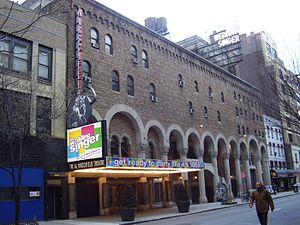
Le Al Hirschfeld Theatre est un théâtre de Broadway situé au 302 West 45 Street dans le centre de Manhattan. Le Al Hirschfeld est l'un des cinq théâtres détenus et exploités par Jujamcyn Theatres et l'actuel président Jordan Roth. Il a une capacité de 1 424 places assises.